Ahmad Shah Massoud

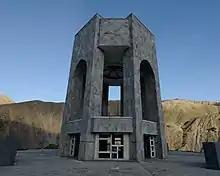
Massoud's tomb in Panjshir, 2011.

Massoud, then aged 48, was the target of an assassination plot in Khwājah Bahā ud Dīn (Khvājeh Bahāuḏḏīn), Takhar Province in northeastern Afghanistan on September 9, 2001. The attackers' names were alternately given as Dahmane Abd al-Sattar, husband of Malika El Aroud, and Bouraoui el-Ouaer; or 34-year-old Karim Touzani and 26-year-old Kacem Bakkali.